Elisha S. Converse

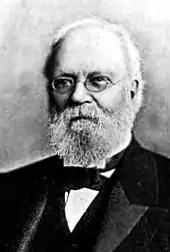
Elisha S. Converse

Elisha Slade Converse (July 28, 1820 – June 5, 1904) was the first mayor of Malden, Massachusetts, a businessman, founder and president of Boston Rubber Shoe Company, a representative and senator in the state legislature and a philanthropist.